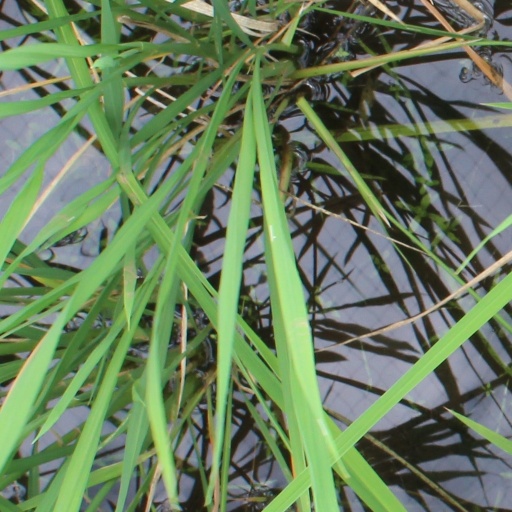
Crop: rice